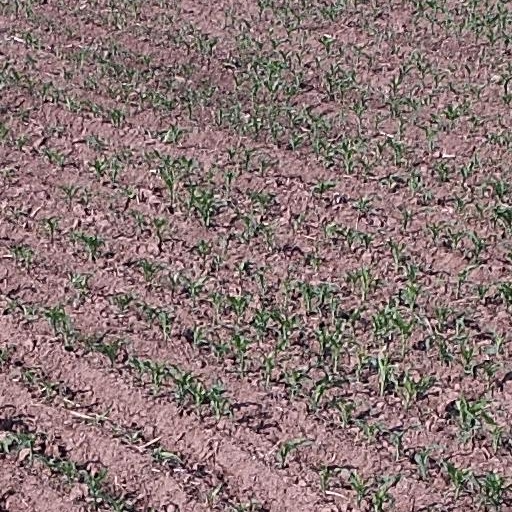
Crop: maize; corn